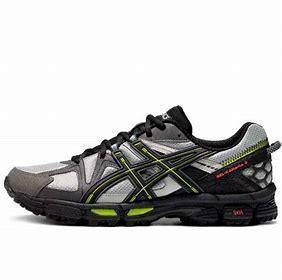
Brand: Asics
Model: Gel Kahana 8